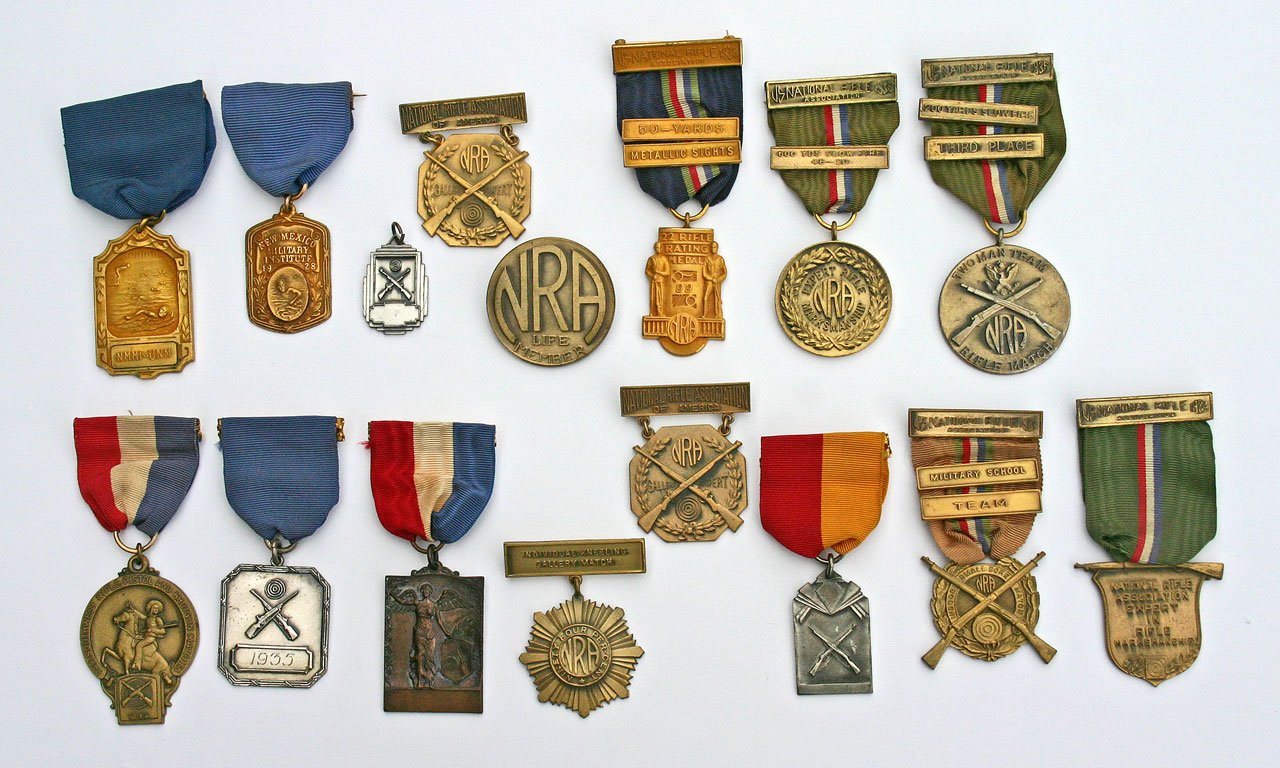
vintage, swim, swimming, competition, shooting, guns, ribbons, medal, awards, award, nra, fashion accessory, rifles